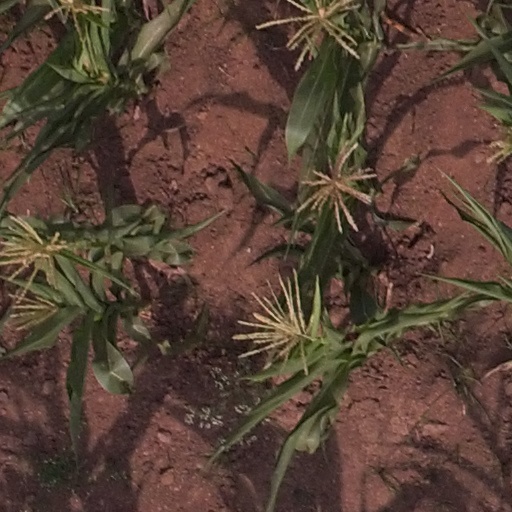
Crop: maize; corn